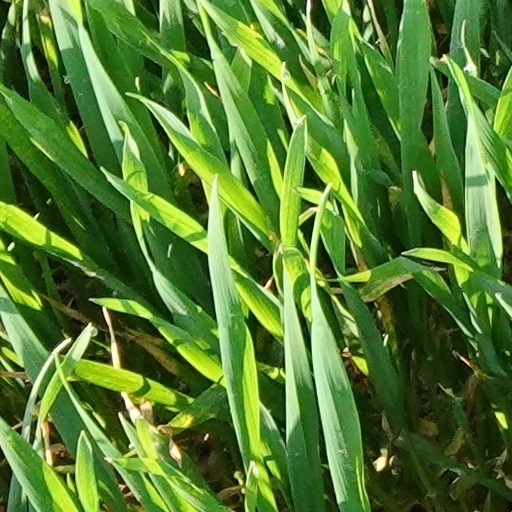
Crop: wheat